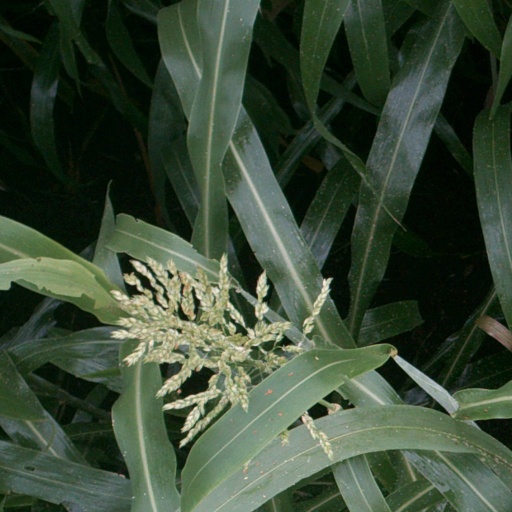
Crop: sorghum